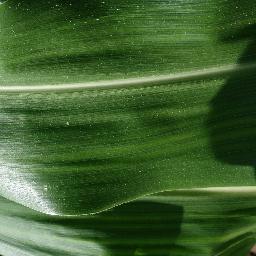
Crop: corn
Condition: (maize)_healthy